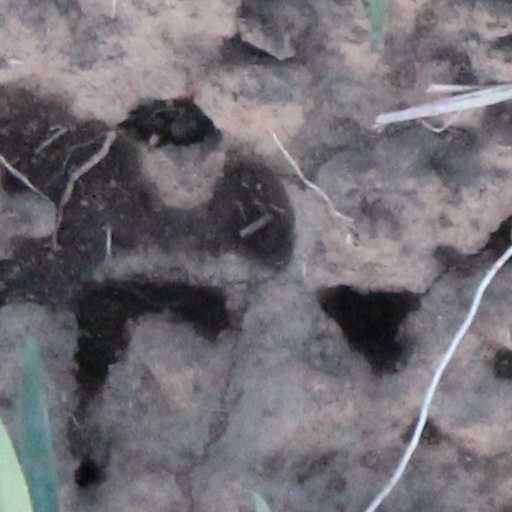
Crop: wheat